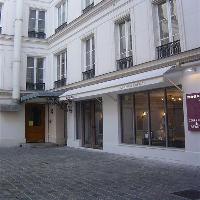
Weather: cloudy or overcast